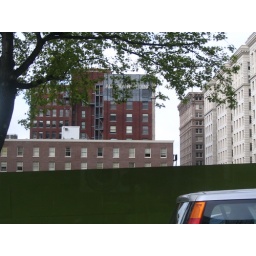
Alaska Building seen over green wall 1